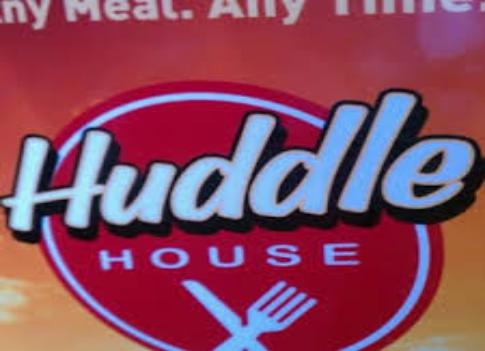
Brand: Huddle House
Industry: Food